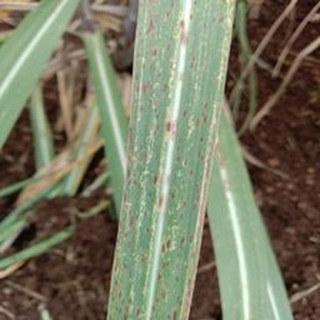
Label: sugarcane_rust